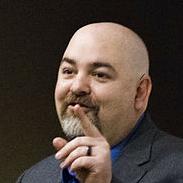
Age: 44